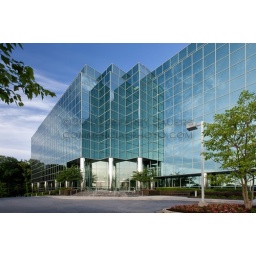
Corporate office building photography by Jeffrey Sauers, Commercial Photographer in Maryland, DC, and Virginia